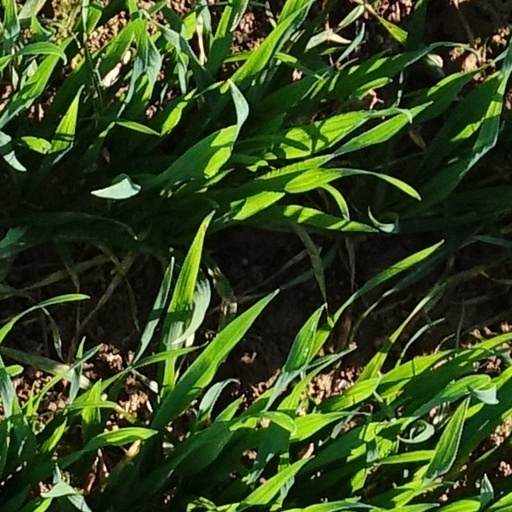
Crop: wheat